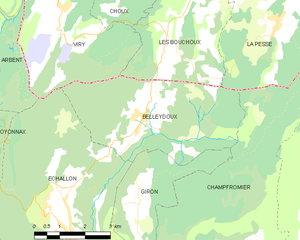
Carte des communes françaises: Belleydoux